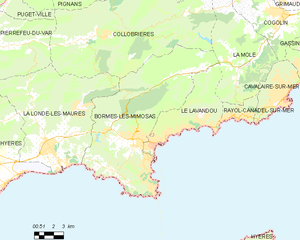
Carte des communes françaises Bormes-les-Mimosas